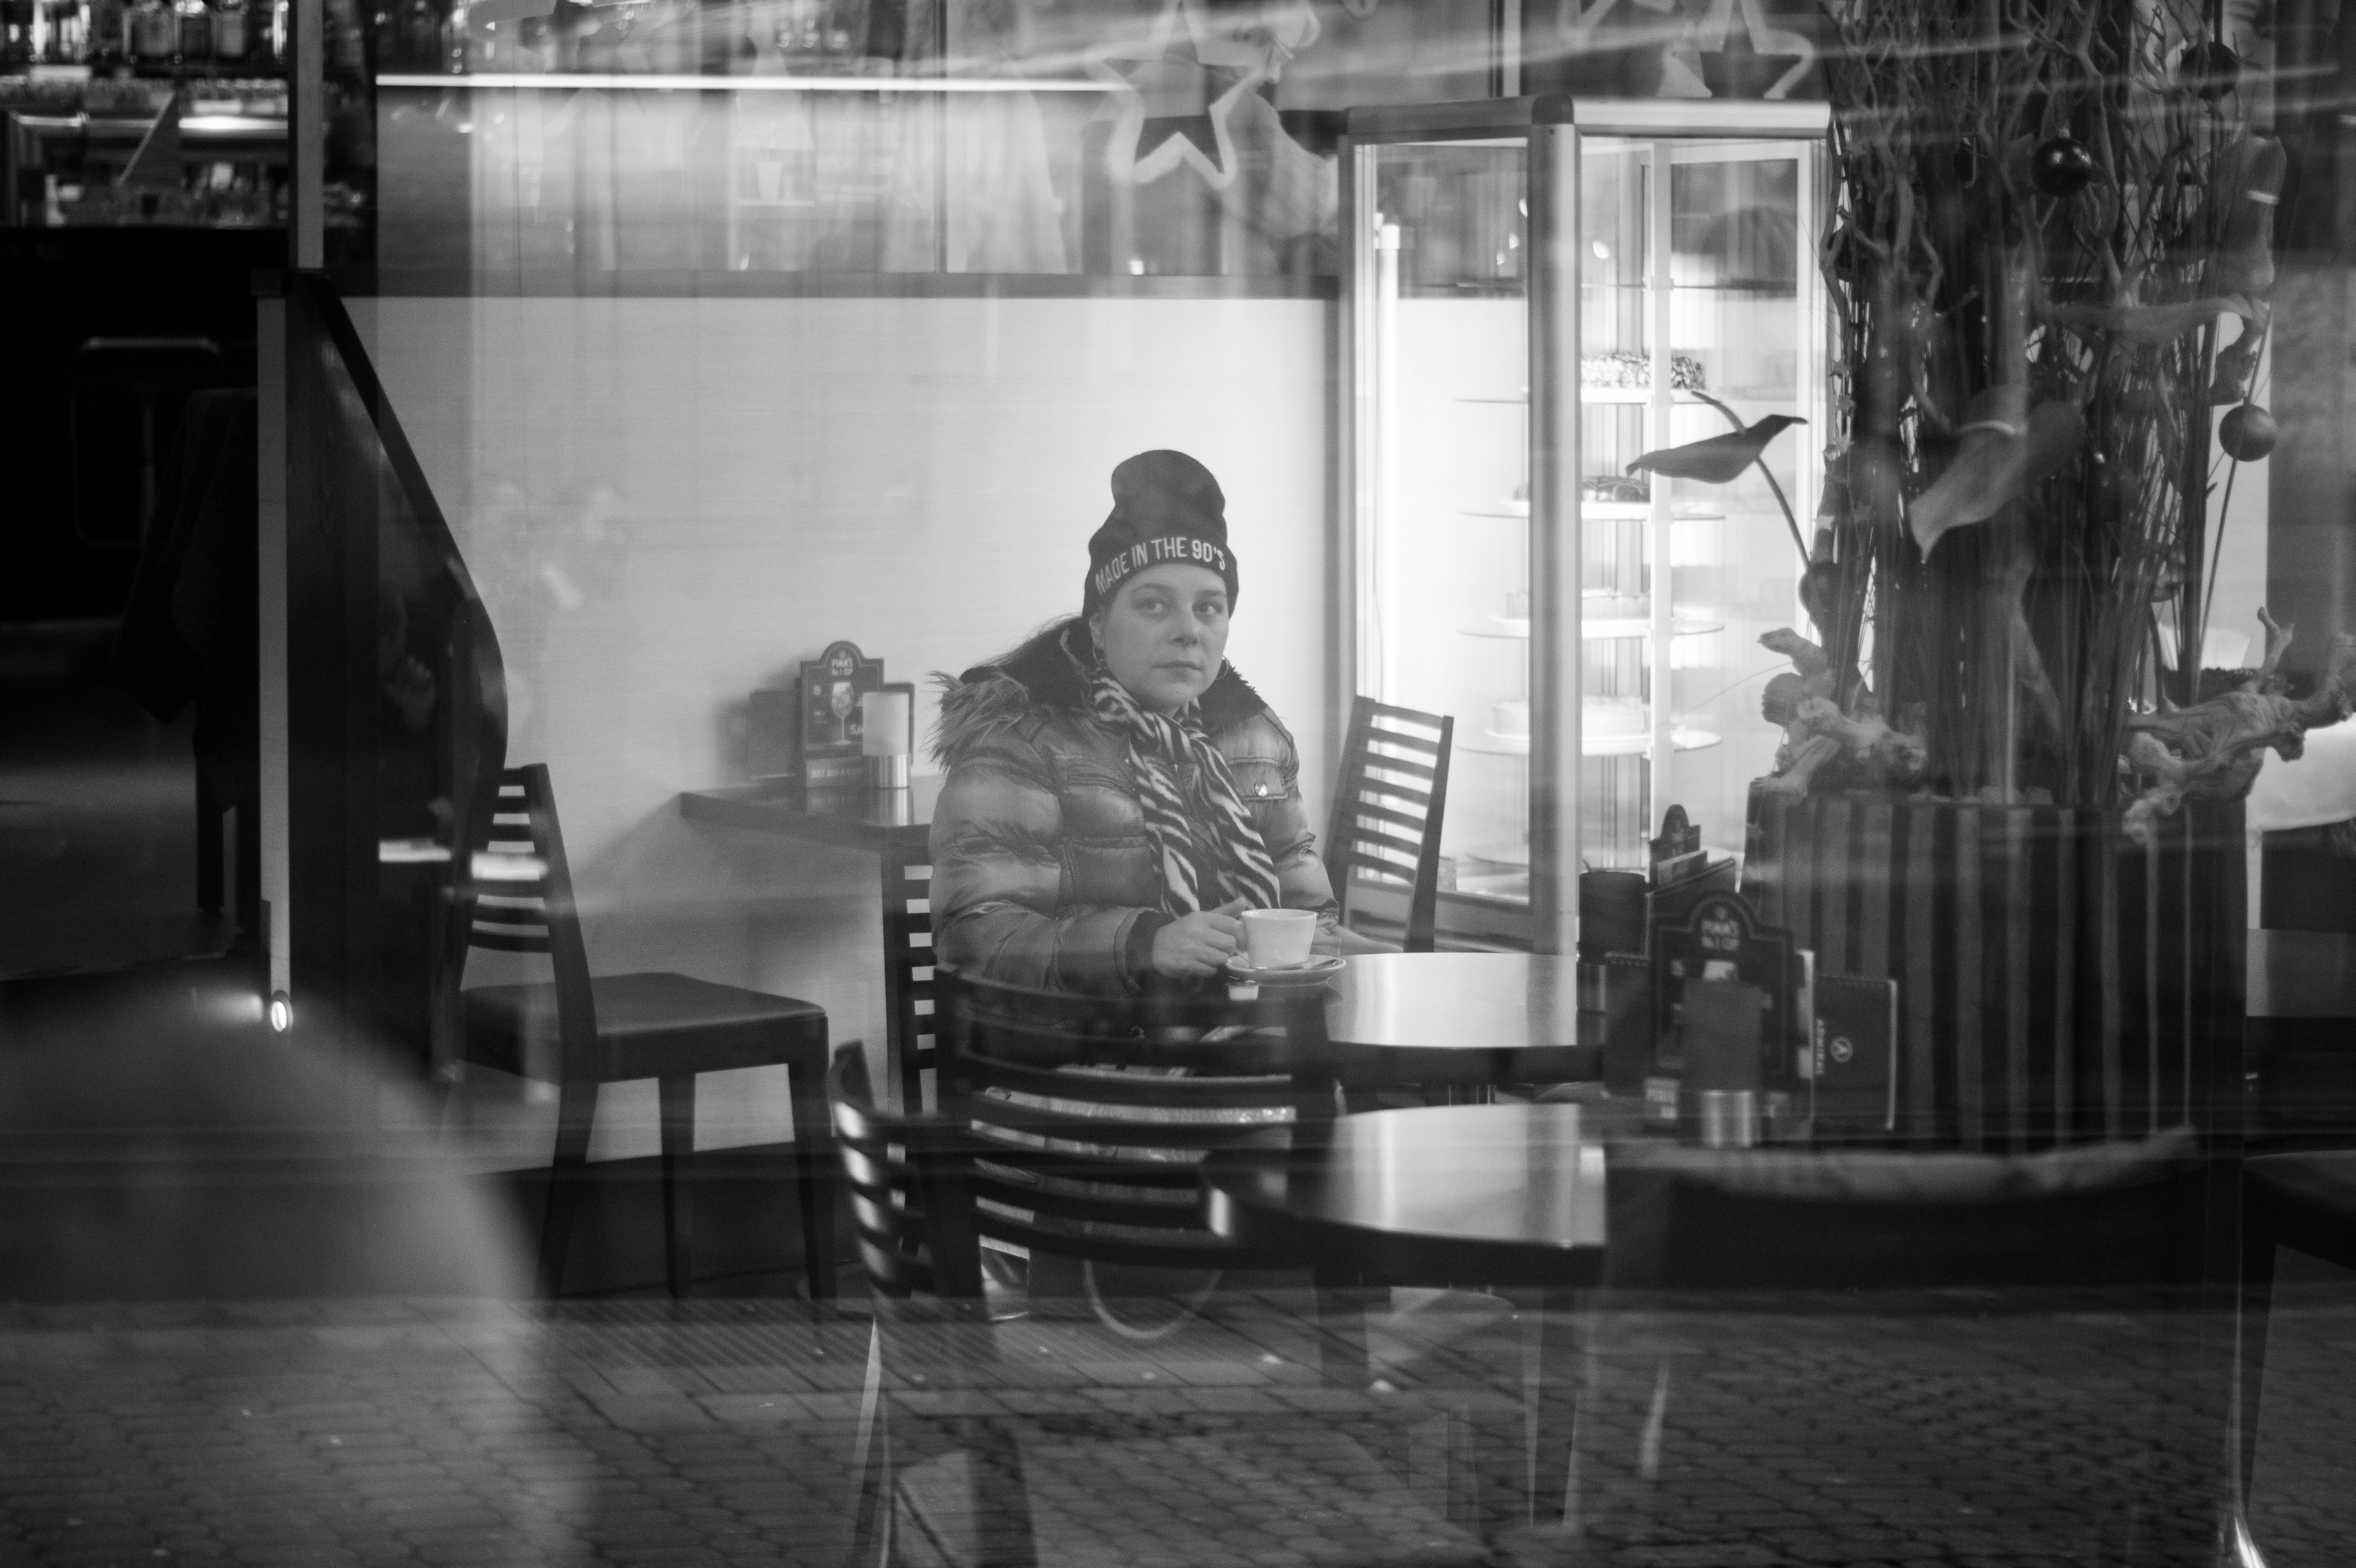
cafe, coffee, black and white, woman, white, street, photography, window, thinking, child, black, monochrome, candid, art, cap, drinking, photograph, snapshot, shot, cinema, lonesome, image, fine, streetscene, away, made, nuremberg, nrnberg, dreaming, sonystreetphotographer, admiral, 90s, born, having, monochrome photography, film noir